Michael Benyaer

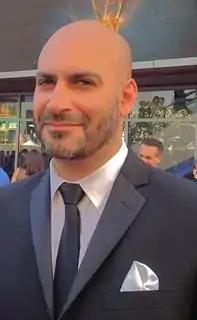
Benyaer at the 65th Primetime Emmy Awards in 2013

Michael Benyaer is a Canadian actor. He is best known for his roles as Bob in the Canadian CGI series "ReBoot" and Hadji Singh in season one of "The Real Adventures of Jonny Quest".